Monarchy of Canada and the Indigenous peoples of Canada

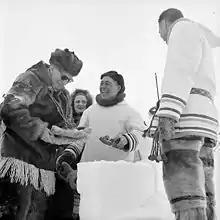
Governor General Vincent Massey (left) shares a laugh with an Inuk inhabitant of Frobisher Bay.

As the representatives in Canada and the provinces of the reigning monarch, both governors general and lieutenant governors have been closely associated with First Nations, Inuit, and Métis peoples. This dates back to the colonial era, when the sovereign did not travel from Europe to Canada and so dealt with Aboriginal societies through his or her viceroy. After the American Revolution, a tradition was initiated in eastern Canada of appealing to the viceregal representatives for redress of grievances and later, after returning from a cross-country tour in 1901, during which he met with First Nations in the Yukon, Governor General the Earl of Minto urged his ministers to redress the wrongs he had witnessed in the north and to preserve native heritage and folklore.